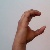
The image shows a hand gesture representing the letter 'C' in Indian Sign Language.